John Gonçalves

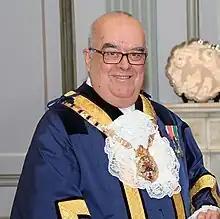

John Gonçalves MBE is a Gibraltarian politician, who served as Mayor of Gibraltar from 4 April 2019 to 1 June 2021. Prior to this, he was chairman of the Gibraltar Police Authority, from 2013 to 2018.